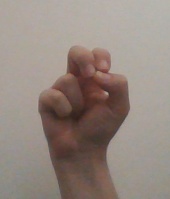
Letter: gaaf